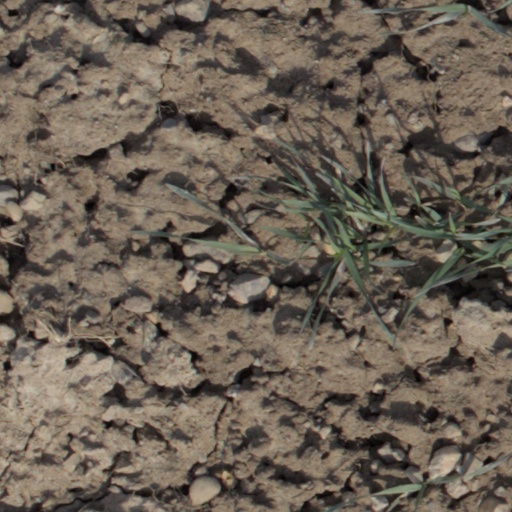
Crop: wheat